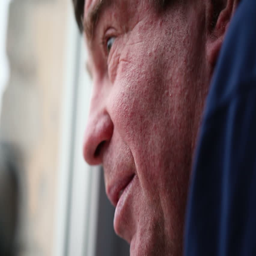
face of the person of average years in a profile when he speaks close up